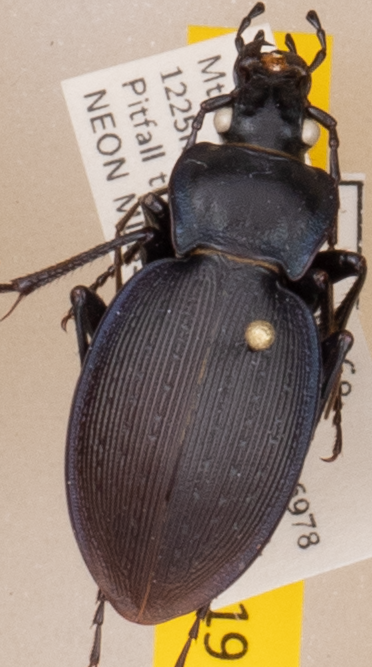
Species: Carabus goryi
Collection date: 2021-09-07
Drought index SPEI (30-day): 1.13
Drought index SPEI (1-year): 0.24
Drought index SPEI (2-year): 1.69